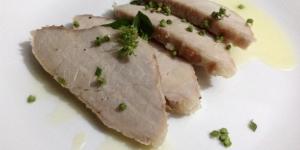
jamon asado a la sal